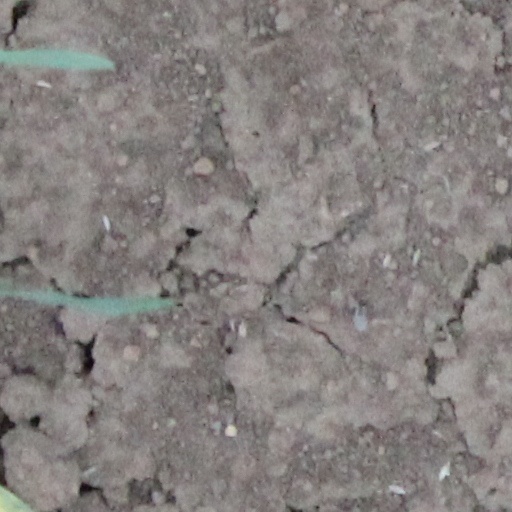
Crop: wheat